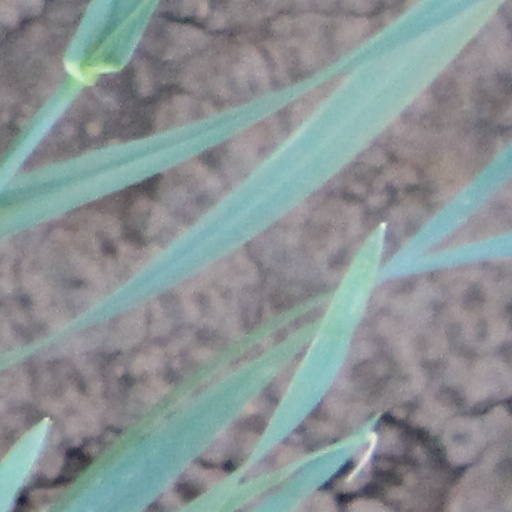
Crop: wheat